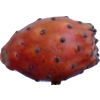
Label: cactus_fruit_red